Allotropes of arsenic

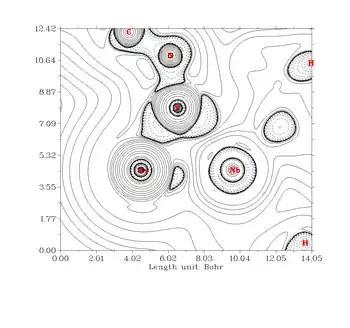
Laplacian of electron density, representing the topology of electron density in a niobium/arsenic/phosphorus complex reported by Spinney et al.

Among the early (group 4 and 5) transition metal elements, few examples of arsenic activation has been reported to date. Carbon monoxide complexes of zirconium with derivatized cyclopentadienyl ligands were shown to react with yellow arsenic in boiling xylene to release CO and bind the As moiety in η-fashion. Trace amounts of a zirconium dimer bridged by a (μ,η-As)-moiety were also reported in this study, which described the complexes as possible reagents for As transfer. In group 5, arsenic activation has been more widely explored, with complexes of both niobium and tantalum known. Investigation of the electron density topology in a phosphorus/arsenic/niobium-containing system demonstrated the unique η-bonding configuration in these complexes, in which an arsenic-phosphorus double bond binds side-on to a niobium center.